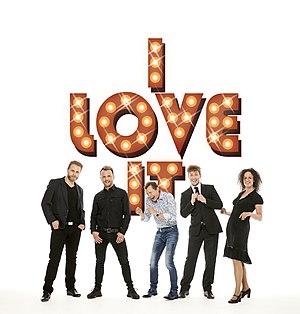
I Love It - in Concert
I Love It - in Concert
Der er alle medvirkende i Musicalen på billedet sammen med hovedlogoet.
I Love It - in Concert er en musical-koncert om cremekongen Ole Henriksen, og er skrevet af Claus Reenberg, Mathias Madsen Munch og Rasmus Lundgreen.